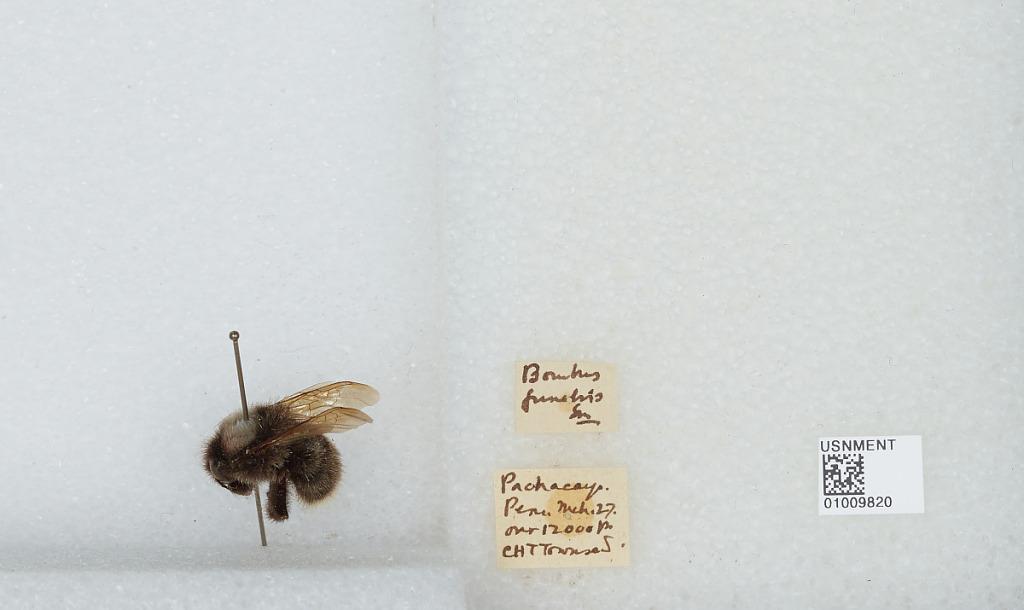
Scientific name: Bombus (Funebribombus) funebris funebris Smith
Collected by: C. Townsend
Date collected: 1927-3-
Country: Peru
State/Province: Junin
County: Jauja
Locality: Pachacayo
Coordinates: -11.77, -75.73